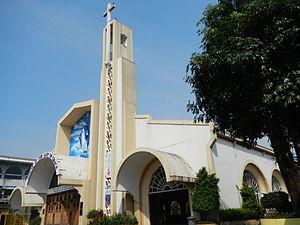
Caloocan est une des villes du Grand Manille, aux Philippines. C'est la troisième plus grande ville des Philippines.